Red Menace (comics)

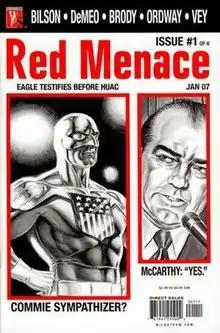
Cover of the first issue

Red Menace is a 2007 six-issue American comic book limited series written by Danny Bilson, Paul DeMeo and Adam Brody, illustrated by Jerry Ordway and Jonny Rench, and published by Wildstorm Productions.